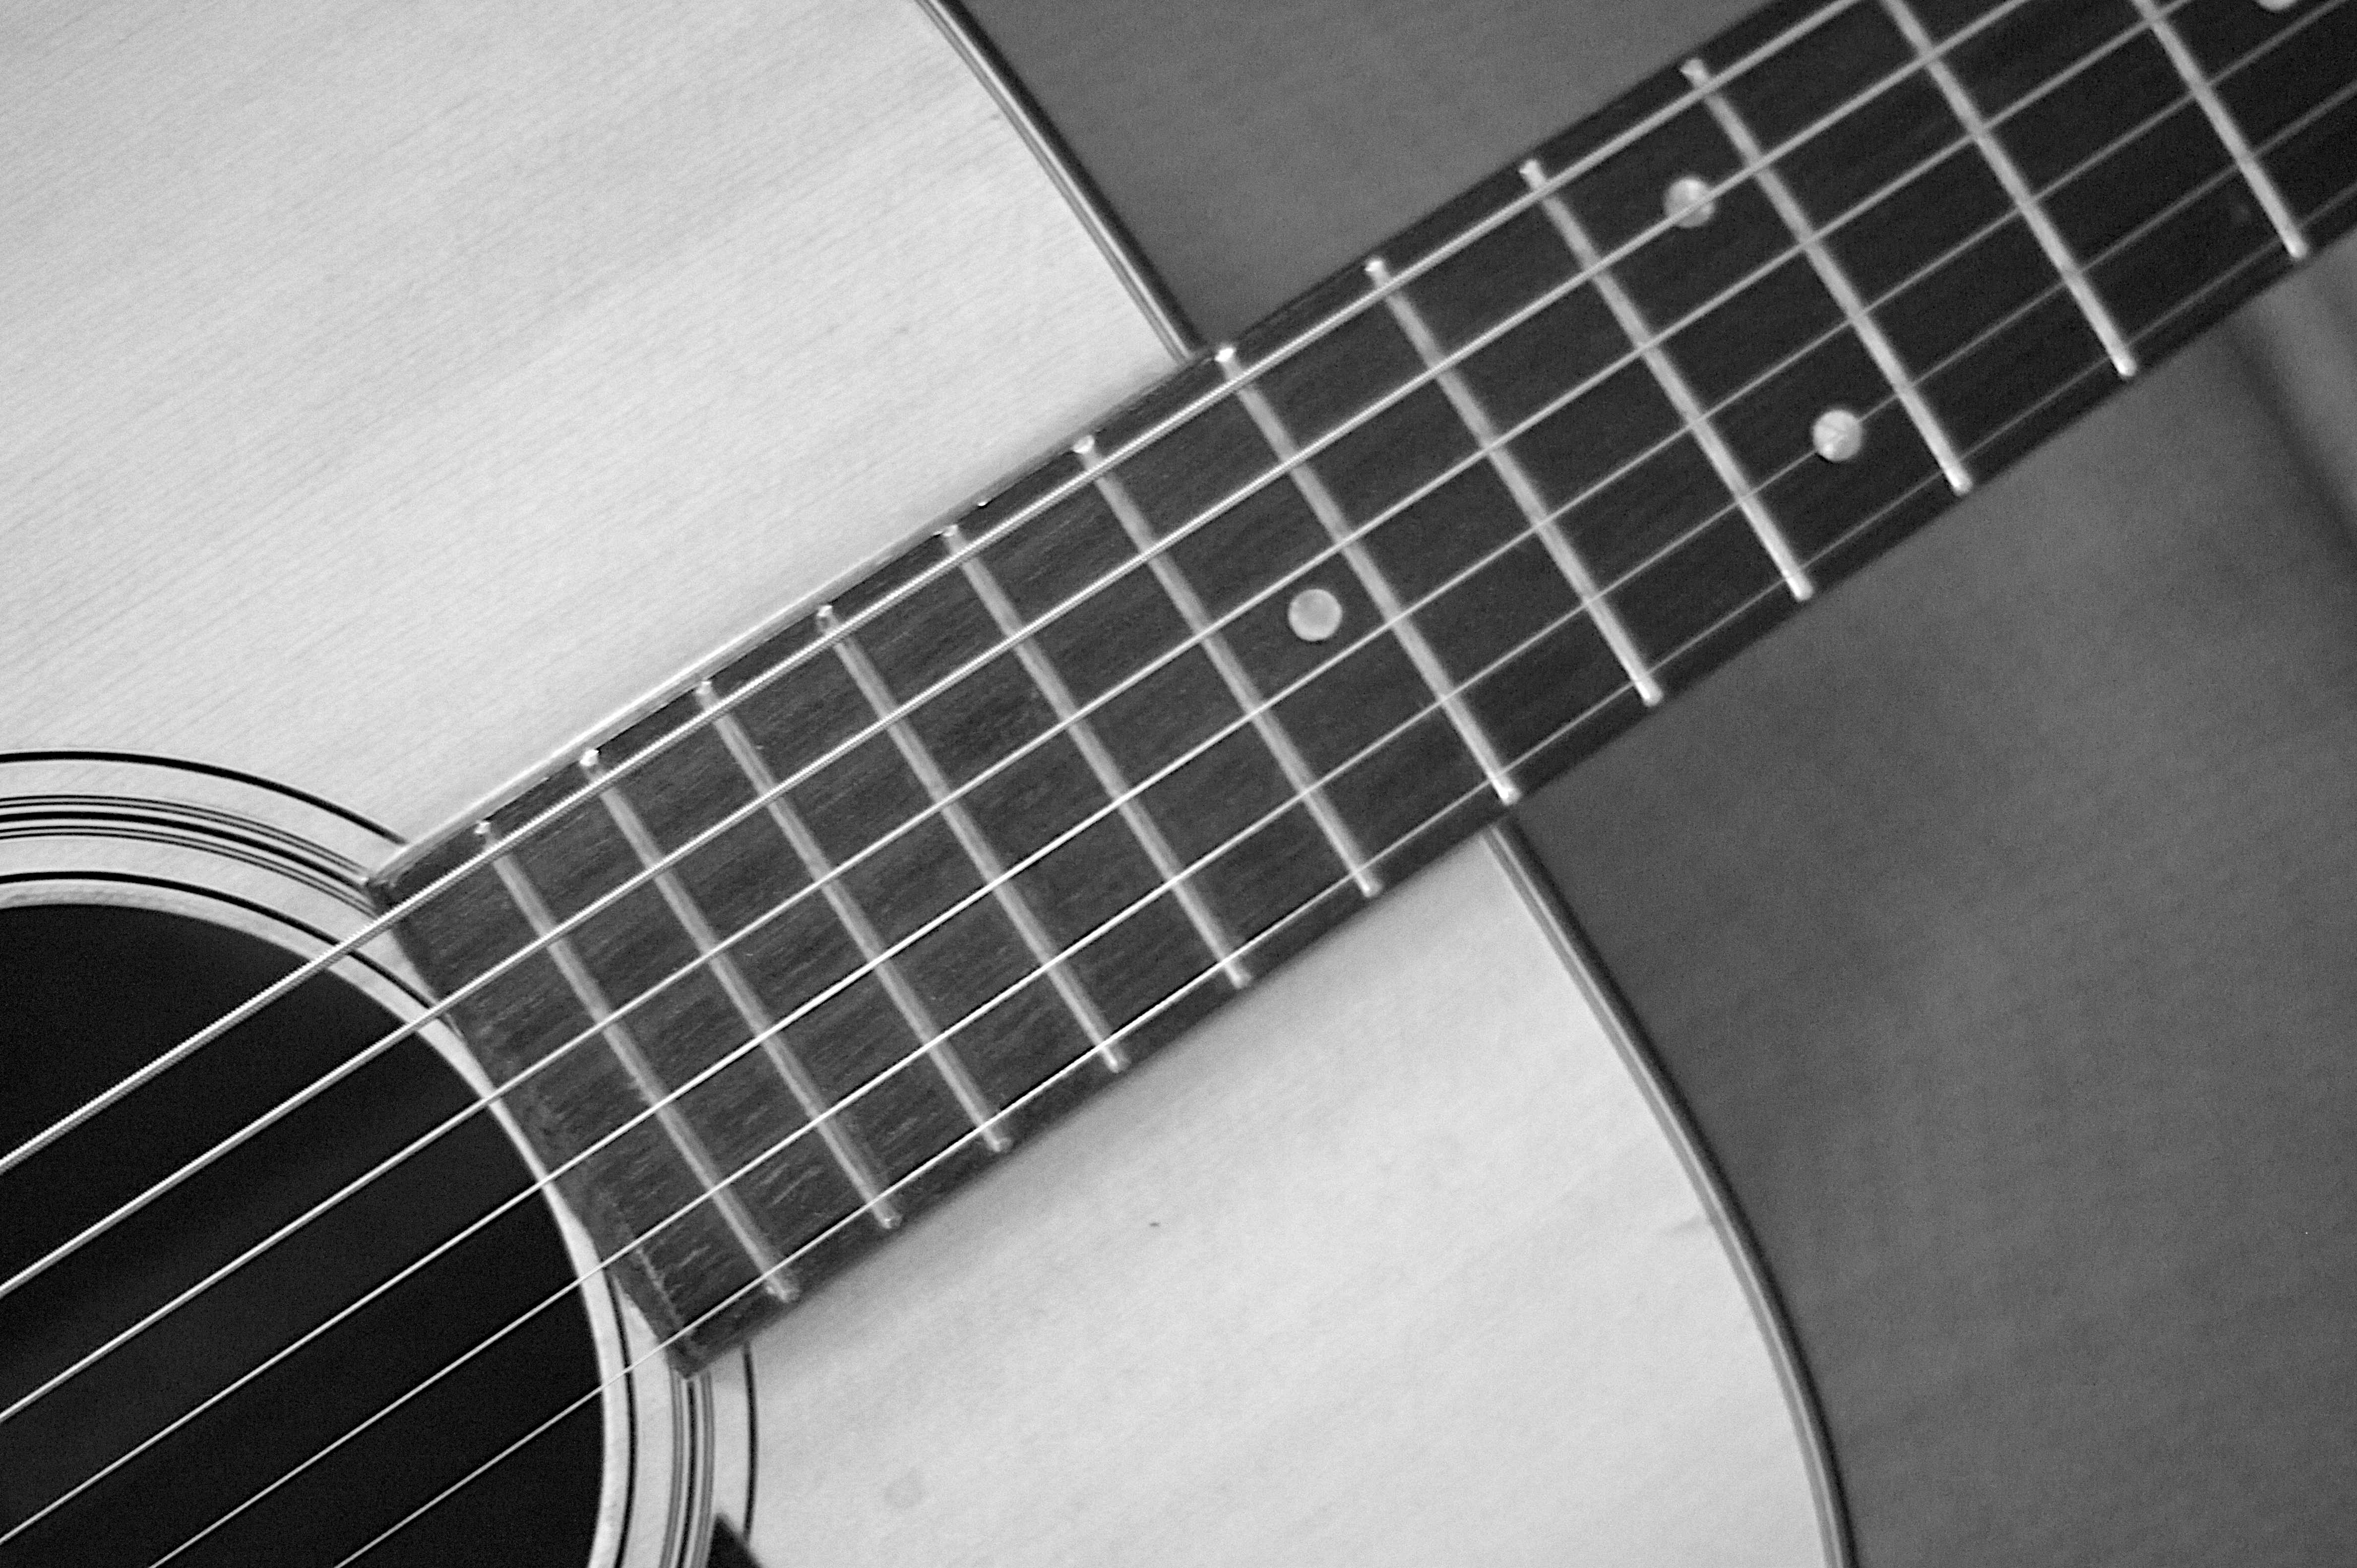
black and white, guitar, acoustic guitar, monochrome, electric guitar, musical instrument, fret, bassist, bass guitar, hurleylounge, monochrome photography, string instrument, plucked string instruments, slide guitar, acoustic electric guitar